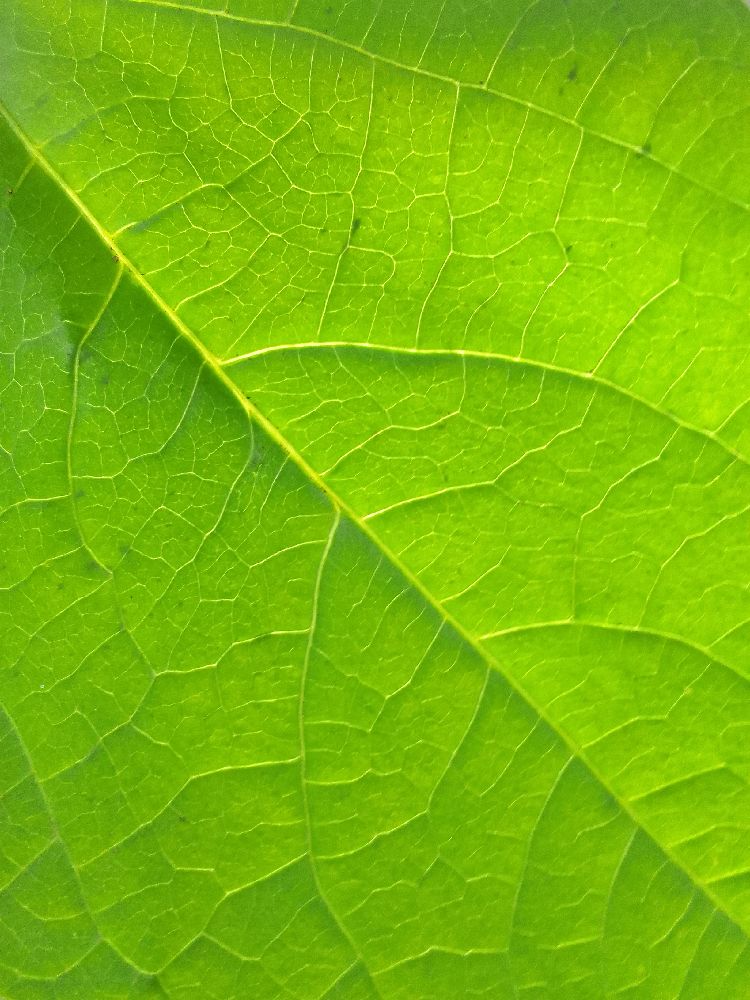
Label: healthy